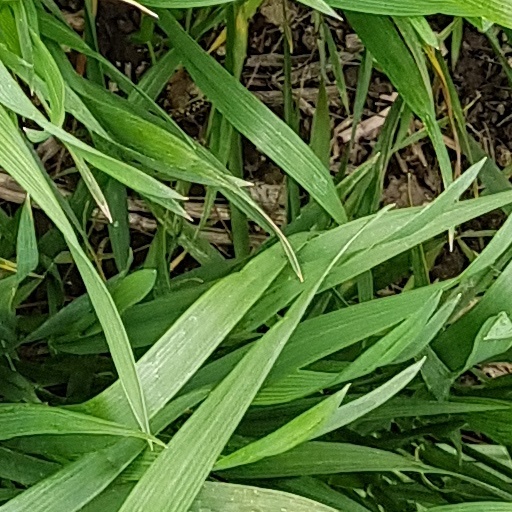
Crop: wheat